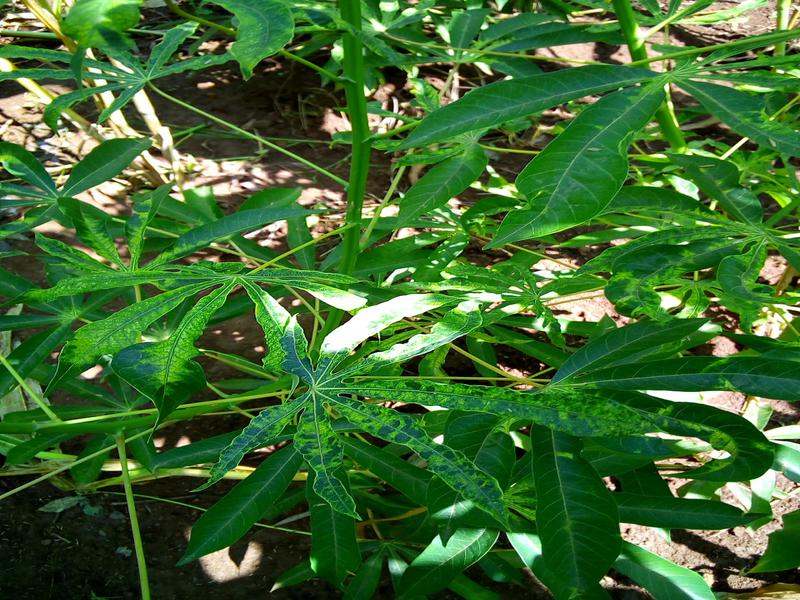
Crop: cassava
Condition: mosaic_disease